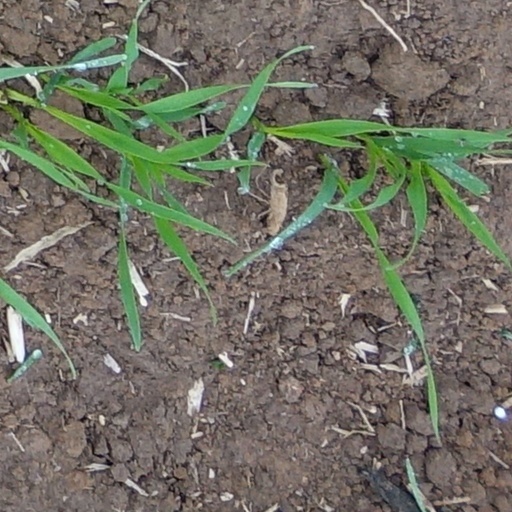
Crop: wheat